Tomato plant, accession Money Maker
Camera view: horizontal (90 deg, fisheye); turntable rotation: 60 degrees
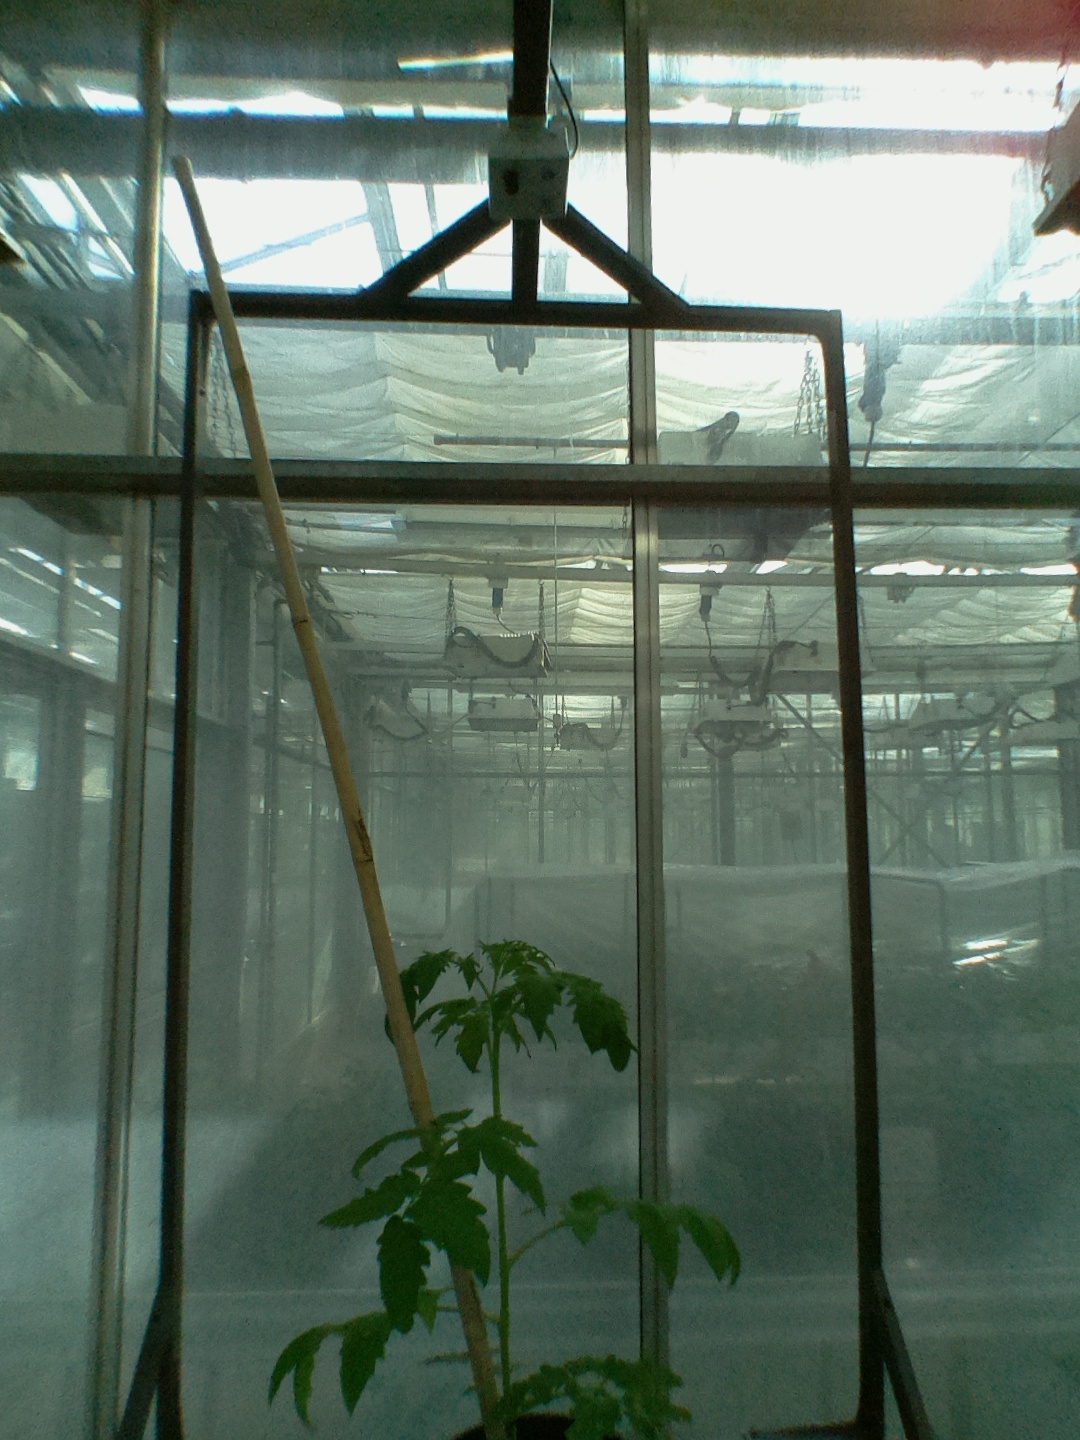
BBCH growth stage 14: 8 of true leaves visible